Coral poaching

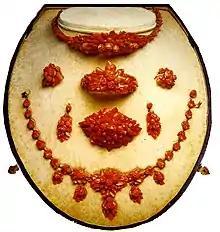
Coral jewelry, Coral Jewellery Museum

The market for coral is mainly in Asia. Often, coral is poached by fishermen from China, India, or Japan claiming to be on fishing trips. Divers on these boats then harvest coral and take it to be cured and refined into jewelry for sale. Coral is also mined for limestone and other construction materials for bricks, road-fill, and cement. It is also harvested for the calcium in the coral, as well as for decoration in marine aquariums. Jewelry companies in China, Taiwan, and India are willing to pay high prices for coral. With one colony of coral fetching up to $65,0000 a piece, many fishermen are willing to risk penalties. Illegal confiscation of coral colonies occurs along the sea borders between China and Japan.